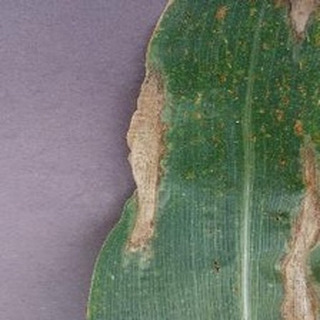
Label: corn_northern_leaf_blight